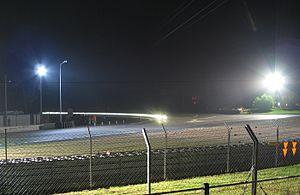
Mulsanne est une commune française, située dans le département de la Sarthe en région Pays de la Loire, peuplée de 5 238 habitants.